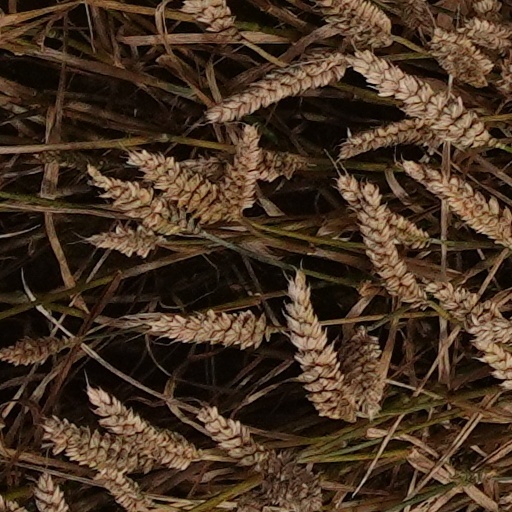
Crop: wheat